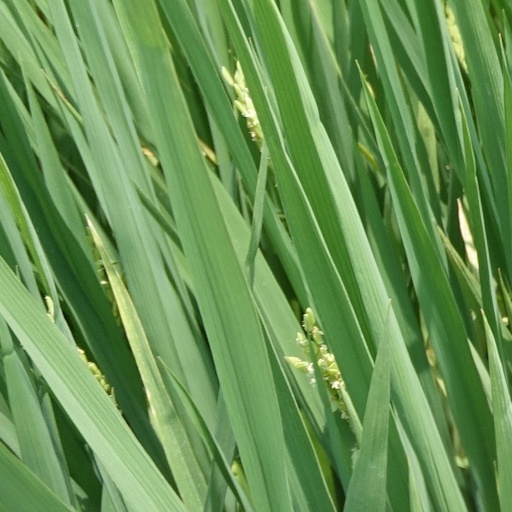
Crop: rice